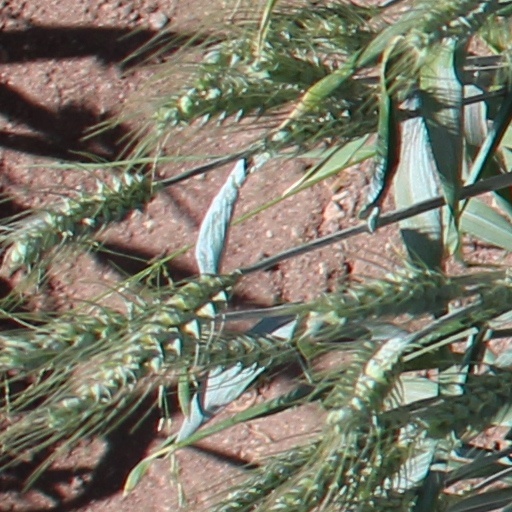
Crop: wheat